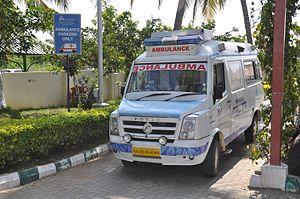
Force Motors Limited est un constructeur automobile indien, la société phare du groupe du Dr. Abhay Firodia.